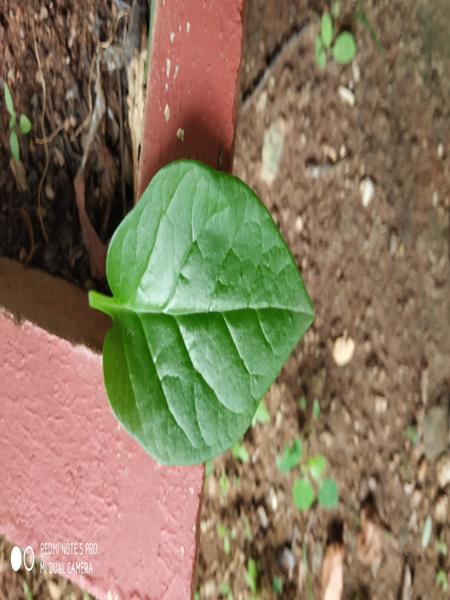
Plant: Malabar_Spinach